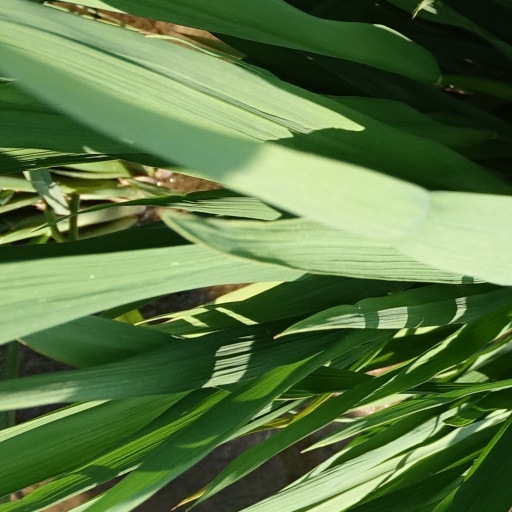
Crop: rice